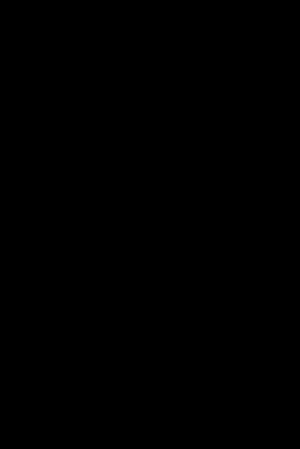
Le coupe-circuit à fusible est, en électricité et en électronique, un organe de sécurité dont le rôle est d'ouvrir un circuit électrique lorsque le courant électrique dans celui-ci atteint une valeur d'intensité donnée pendant un certain temps.